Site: brandenburg
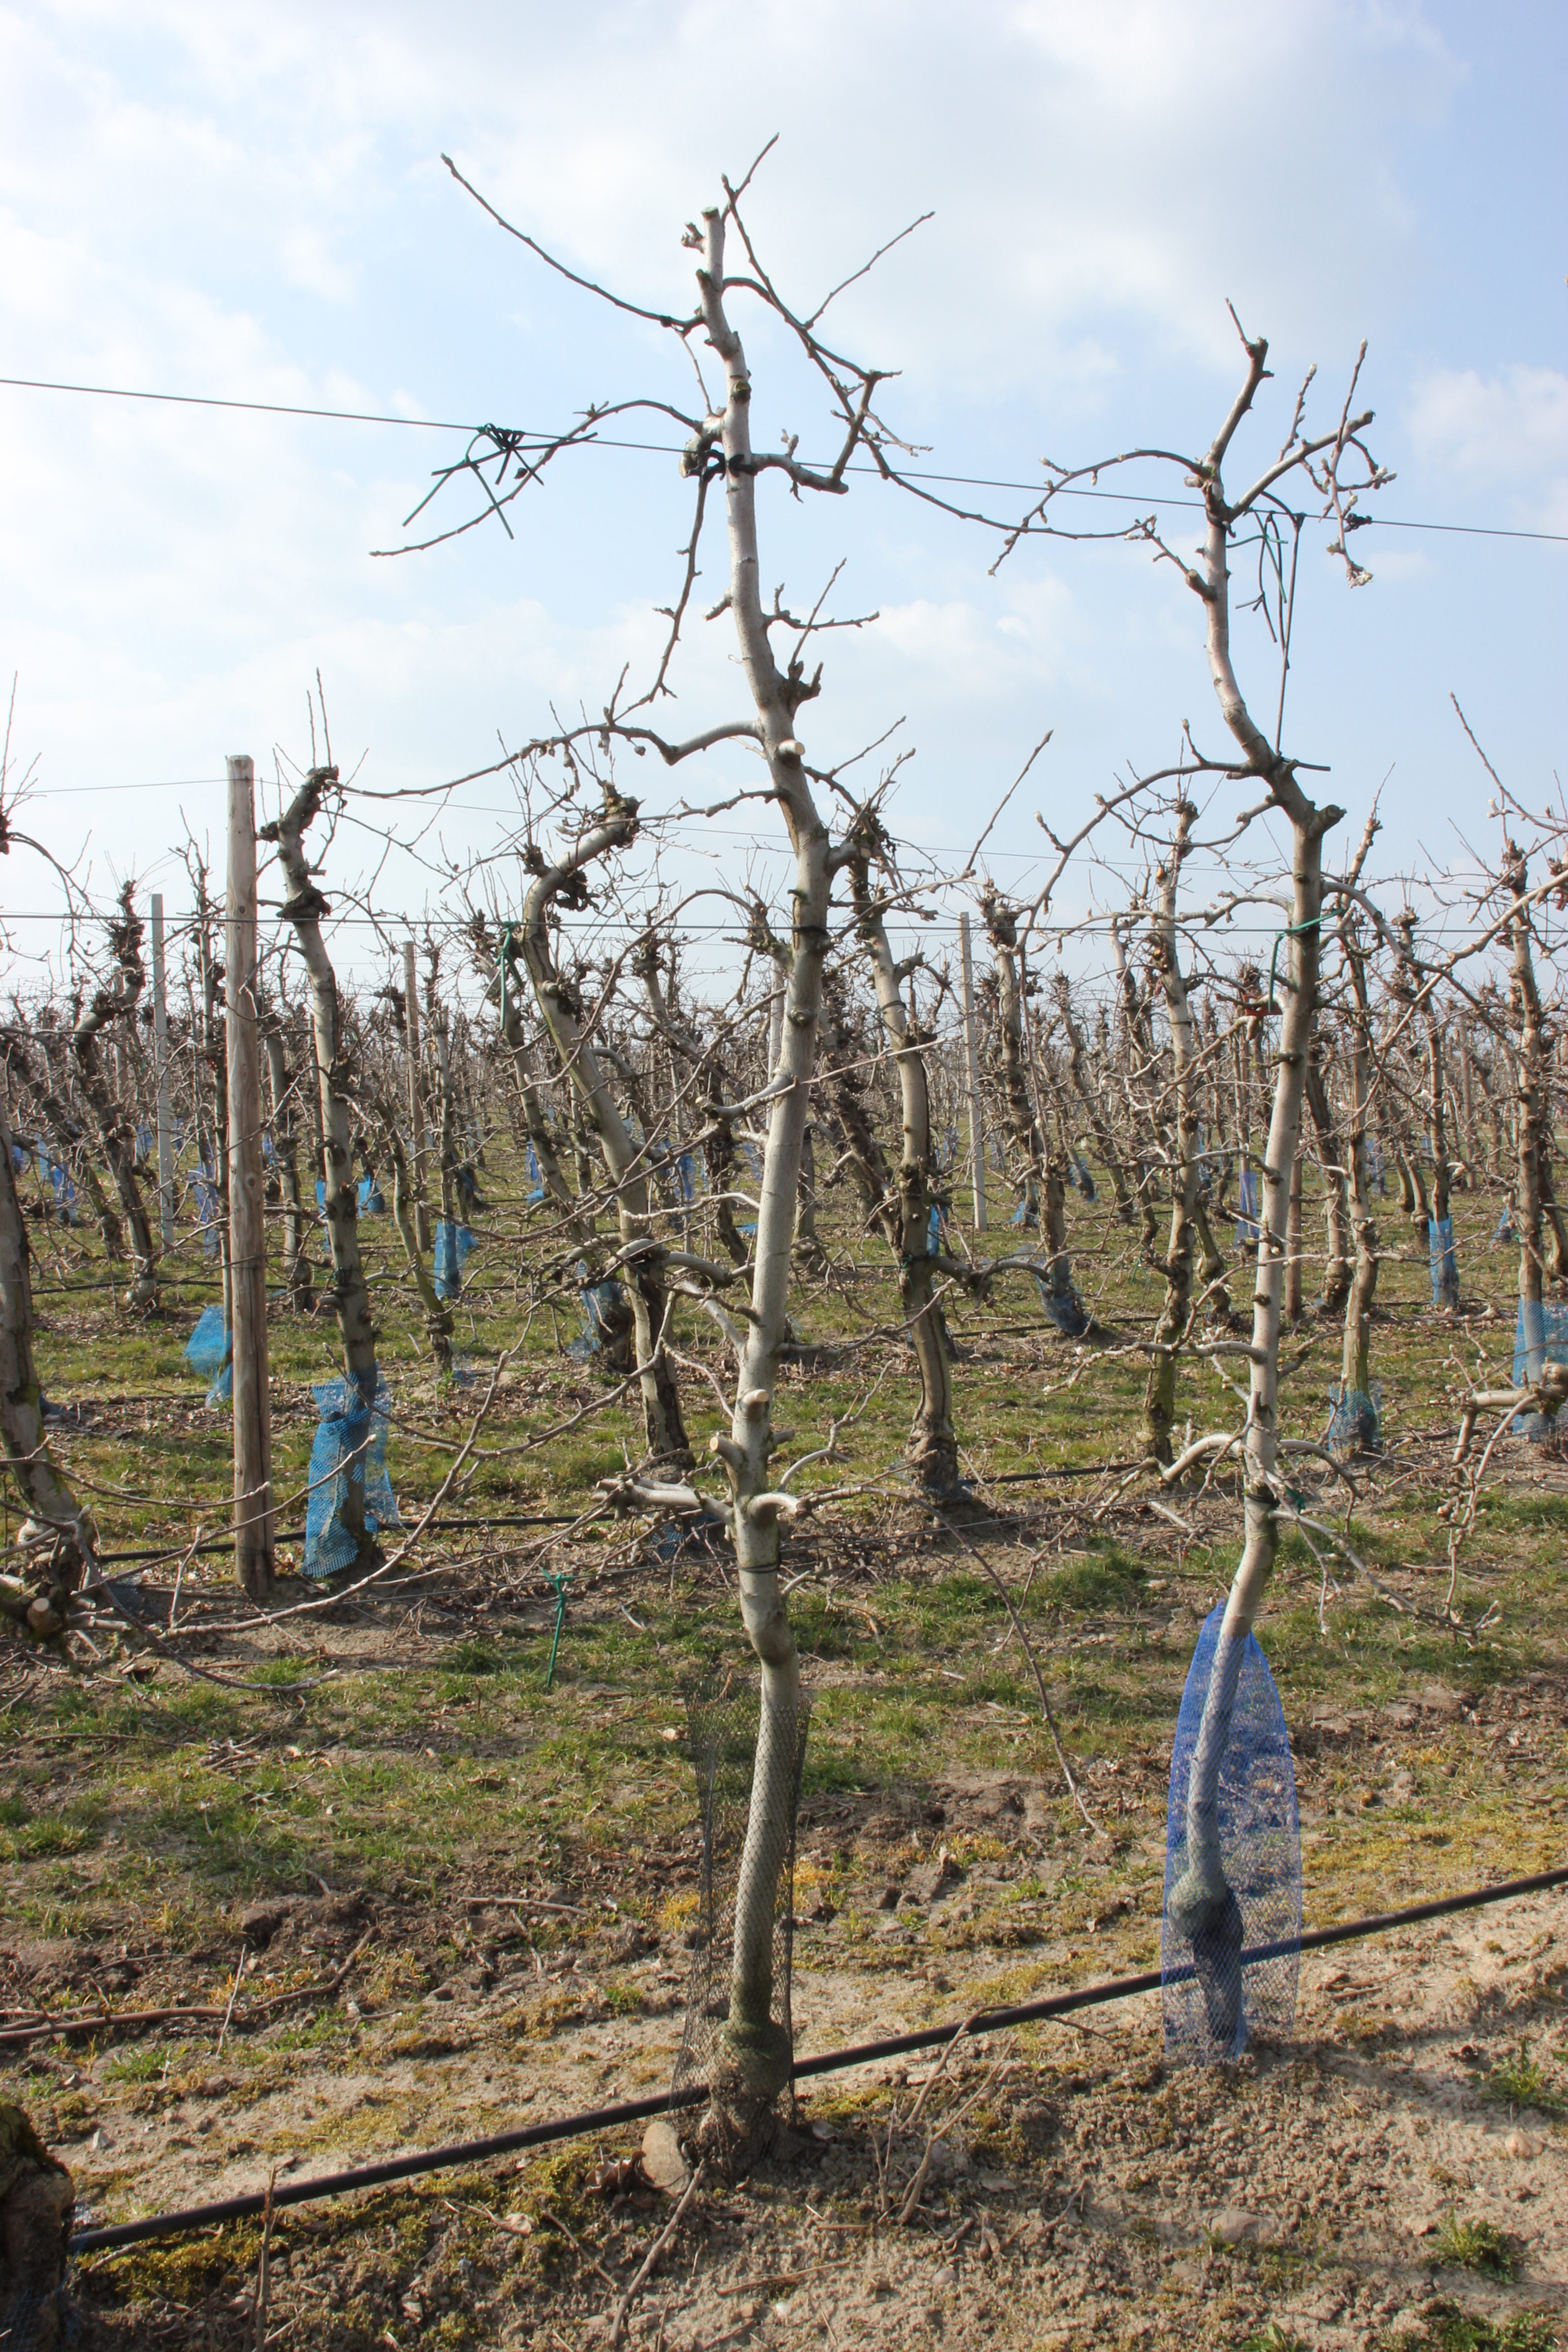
Growth stage (BBCH 03): Bud development